Kiatassuaq Island

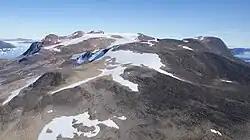
The central mountain ridge in the interior of the island

Located in the southern part of Melville Bay, Kiatassuaq Island has an elongated shape, with an east–west orientation. It has an area of , with a shoreline of . Kullorsuaq is the closest settlement to Kiatassuaq Island, located on an island of the same name, to the north. Kiatassuaq Island is accessible only by boat.